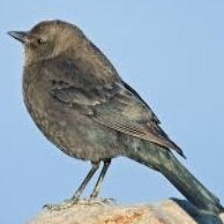
Species: BREWERS BLACKBIRD
Scientific name: EUPHAGUS CYANOCEPHALUS